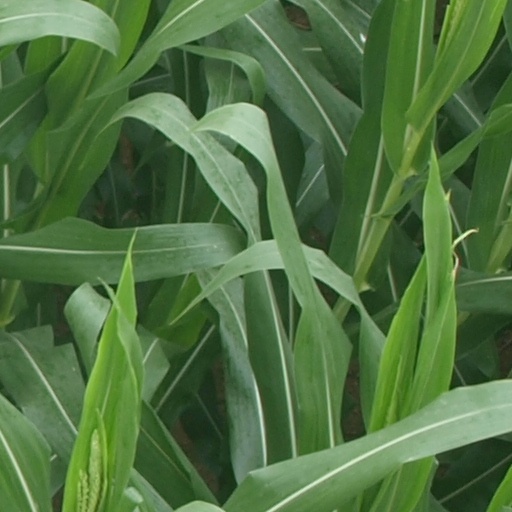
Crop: maize; corn